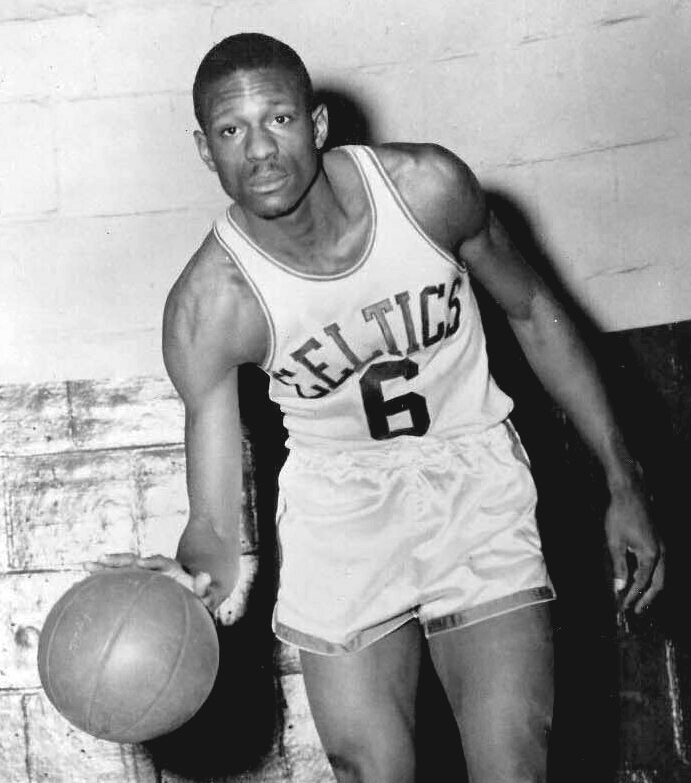
บิล รัสเซล

| image = Bill russell dribbling (cropped).jpg
| width = 250
| caption = Russell with the Celtics,
| height_ft = 6
| height_in = 10
| weight_lb = 215
| birth_place = มอนโร รัฐลุยเซียนา U.S.
| death_place = Mercer Island, Washington, U.S.
| high_school = McClymonds High School|McClymonds (Oakland, California)
| college = San Francisco Dons men's basketball|San Francisco (1953–1956)
| draft_year = 1956
| draft_round = 1
| draft_pick = 2
| draft_team = แอตแลนตา ฮอกส์|เซนหลุยส์ ฮอกส์
| career_start = 1956
| career_end = 1969
| career_position = เซ็นเตอร์ (บาสเกตบอล)|เซ็นเตอร์
| career_number = 6
| coach_start = 1966
| coach_end = 1988
| years1 = –
| team1 = Boston Celtics
| cyears1 = –
| cteam1 = Boston Celtics
| cyears2 = –
| cteam2 = Seattle SuperSonics
| cteam3 = Sacramento Kings
| stats_league = เอ็นบีเอ
| stat1label = แต้ม
| stat1value = 14,522 (15.1 แต้มต่อเกม)
| stat2label = รีบาวด์
| stat2value = 21,620 (22.5 รีบาวด์ต่อเกม)
| stat3label = แอสซิสต์
| stat3value = 4,100 (4.3 แอสซิสต์ต่อเกม)
| cstats_league1 = เอ็นบีเอ
| cwin1 = 341
| closs1 = 290
| HOF_coach = bill-russell
| HOF_player = bill-russell
| FIBA_HOF_player = Bill-Russell
| CBBASKHOF_year = 2006
Medal|Country|
วิลเลียม เฟลตัน รัสเซล (; 12 กุมภาพันธ์ พ.ศ. 2477 — 31 กรดฎาคม พ.ศ. 2565) อดีตนักกีฬาบาสเกตบอลชาวอเมริกัน เป็นที่รู้จักและจดจำในฐานะผู้เล่นสำคัญ ในยุคเฟื่องฟูของทีมบอสตัน เซลติกส์ ซึ่งชนะเลิศ 11 ครั้งจากฤดูกาลแข่งขัน 13 ฤดูกาล เขาเป็นผู้เล่นที่ยกระดับการเล่นเกมรับของกีฬานี้ขึ้นไปอีกระดับหนึ่ง เขาได้รับการยกย่องว่าเป็น ผู้เล่นตำแหน่งเซนเตอร์ ที่เป็นผู้เล่นเกมรับที่ยิ่งใหญ่ที่สุด ในประวัติศาสตร์ของกีฬาบาสเกตบอล
บิล รัสเซล เกิดที่เมืองมอนโร รัฐลุยเซียนา เติบโตที่เมืองโอคแลนด์ รัฐแคลิฟอร์เนีย ส่วนสูง 6 ฟุต 9 นิ้ว (2.06 เมตร) เล่นบาสเกตบอลระดับมหาวิทยาลัยให้กับ มหาวิทยาลัยแห่งเมืองซานฟรานซิสโก และนำทีมไปสู่ชัยชนะ ในการแข่งขันชิงชนะเลิศระดับมหาวิทยาลัย เอ็นซีดับเบิลเอ (NCAA) ในปี ค.ศ. 1955 และ 1956 รวมทั้งการชนะการแข่งขันติดต่อกันถึง 55 เกม นอกจากนั้นแล้ว บิล รัสเซล ยังเป็นกัปตันทีมบาสเกตบอลชาย ตัวแทนสหรัฐอเมริกา ในการแข่งขันกีฬาโอลิมปิกฤดูร้อน ที่เมลเบิร์น|เมืองเมลเบิร์น ประเทศออสเตรเลีย ในปี ค.ศ. 1956
บิล รัสเซล เล่นบาสเกตบอลให้กับทีม บอสตัน เซลติกส์ ปี ค.ศ. 1956 ถึง ค.ศ. 1969 ชนะเลิศการแข่งขันเอ็นบีเอ เกือบทุกปียกเว้นปี ค.ศ. 1958 และ 1967 เท่านั้น ในปี ค.ศ. 1966 หัวหน้าโค้ช เรด ออร์บาค ได้เสนอชื่อให้บิล รัสเซล เป็นหัวหน้าโค้ช คนถัดไป ซึ่งทำให้ บิล รัสเซล นั้นได้เป็นหัวหน้าโค้ช และเขาก็เป็นชาวอเมริกันเชื้อสายแอฟริกันคนแรกในประวัติศาสตร์ ที่ได้รับตำแหน่งนี้ในทีมกีฬาในลีกใหญ่ของสหรัฐอเมริกา เขาเป็นทั้งผู้เล่น และหัวหน้าโค้ช จากปี ค.ศ. 1966 ถึง 1969 และ ชนะเลิศเอนบีเอสองครั้ง ต่อมาเขาได้เป็นหัวหน้าโคช ให้แก่ทีมซีแอตเติล ซุปเปอร์โซนิกส์ จากปี ค.ศ. 1973 ถึง 1977 และต่อมาให้แก่ทีมซาคราเมนโต คิงส์ จากปี ค.ศ. 1987 ถึง 1988 แต่ก็ไม่สามารถนำทีมทั้งสองไปสู่ชัยชนะเลิศได้
บิล รัสเซลนั้นถือได้ว่า ได้รับรางวัลเกียรติยศทุกรางวัลที่มีในเอ็นบีเอ และในปี ค.ศ. 1968 เขาได้รับรางวัล "นักกีฬาแห่งปี" ("Sportsman of the Year") ของนิตยสาร Sports Illustrated ในปี ค.ศ. 1980 เขาได้ถูกยกย่องจากสมาคมนักเขียนอาชีพเกี่ยวกับบาสเกตบอลแห่งสหรัฐอเมริกา ให้เป็นนักกีฬาที่ยิ่งใหญ่ที่สุดในประวัติศาสตร์ของเอ็นบีเอ นอกจากนั้นแล้วเขายังเป็นผู้ที่ต่อสู้เพื่อสิทธิของพลเมืองสหรัฐอเมริกา เขาเคยปฏิเสธเข้าร่วมแข่งขัน เมื่อร้านอาหารแห่งหนึ่ง ไม่ยอมให้บริการแก่เพื่อนชาวอเมริกันผิวดำของเขา ในปี ค.ศ. 1968 กลุ่มแบ่งแยกสีผิวได้ทำความเสียหายแก่บ้านของเขา ซึ่งทำให้เขาได้เรียกเมืองบอสตันว่าเป็น "flea market of racism" (ตลาดนัดของการเหยียดเชื้อชาติ)
นักกีฬาในตำนานอีกผู้หนึ่งคือ วิลท์ แชมเบอร์เลน (Wilt Chamberlain) ซึ่งถือได้ว่าเป็นนักกีฬาบาสเกตบอลเกมรุก ที่ยิ่งใหญ่ที่สุดในประวัติศาสตร์ การต่อสู้แข่งขันระหว่าง วิลท์ แชมเบอร์เลน และ บิล รัสเซล นั้นนับได้ว่าเป็นคู่แข่งที่ยิ่งใหญ่ที่สุดในประวัติศาสตร์ของลีก ทั้งคู่นั้นเป็นเพื่อนกันจนกระทั่งบั้นปลายของวิลท์
== หนังสืออ่านเพิ่ม ==
* Goudsouzian, Aram (2010). "King of the Court: Bill Russell and the Basketball Revolution." Berkeley: University of California Press.
*
* Kornheiser, Tony (1999). "Bill Russell: Nothing but a Man". In "ESPN SportsCentury". Michael MacCambridge, Editor. New York: Hyperion-ESPN Books. pp.&nbsp;178–89.
*
*
== แหล่งข้อมูลอื่น ==
* ประวัติของ บิล รัสเซล ที่ NBA.com
* ยุคแห่ง บิล รัสเซล ที่ USFDons.com
หมวดหมู่:นักบาสเกตบอลชาวอเมริกัน
หมวดหมู่:ชาวอเมริกันเชื้อสายแอฟริกา